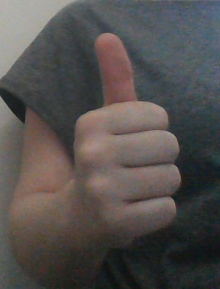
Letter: aleff